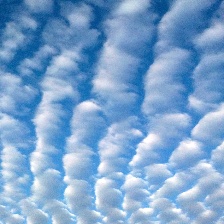
Cloud type: Altocumulus